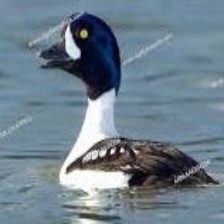
Species: BARROWS GOLDENEYE
Scientific name: BUCEPHALA ISLANDICA
ImageNet parent category: drake